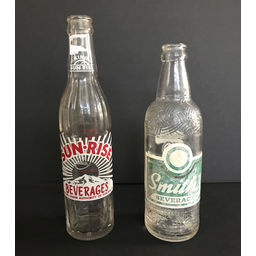
Label: bottles